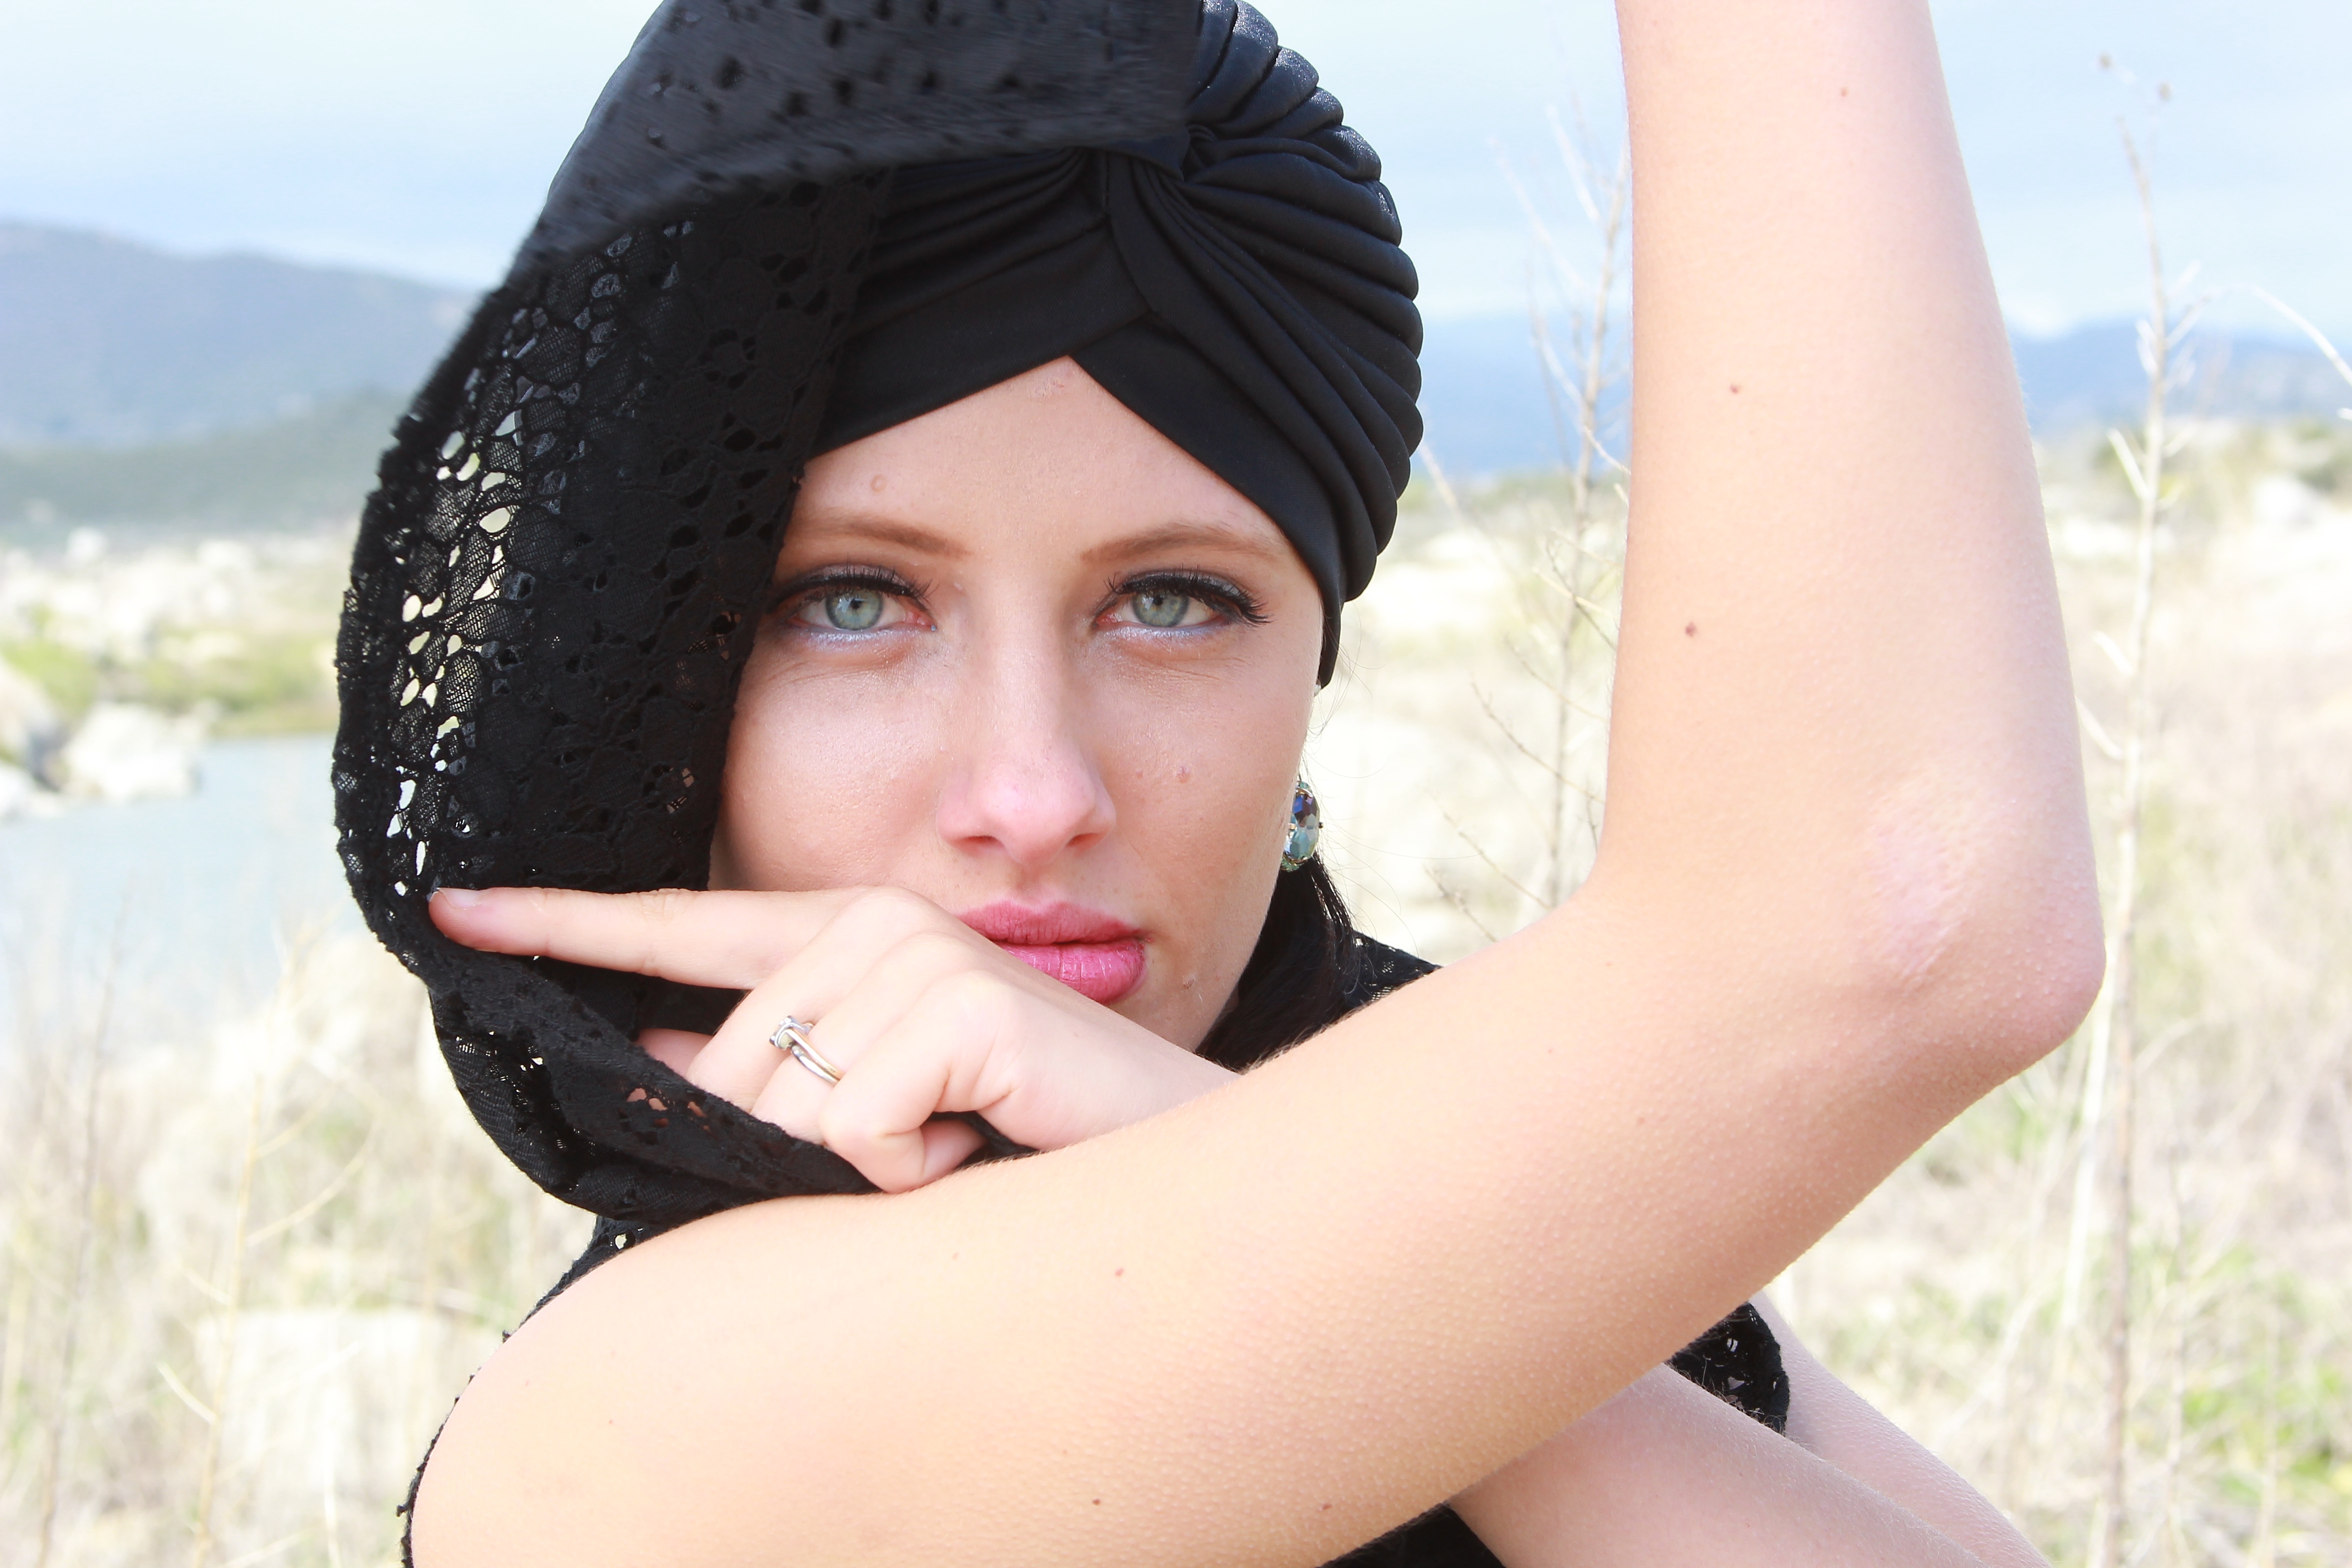
hand, person, girl, woman, hair, photography, female, leg, dance, portrait, model, fashion, clothing, lady, facial expression, smile, human body, posing, black hair, outdoors, face, dress, hands, eye, head, photograph, skin, beauty, image, organ, stylish, interaction, abdomen, photo shoot, fashion model, black hat, portrait photography